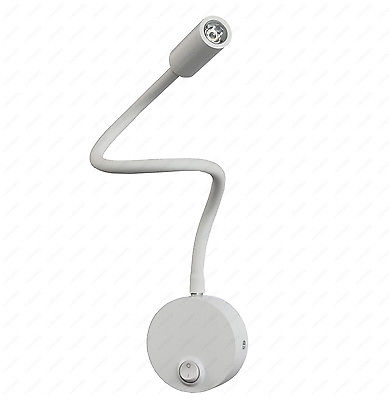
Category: lamp